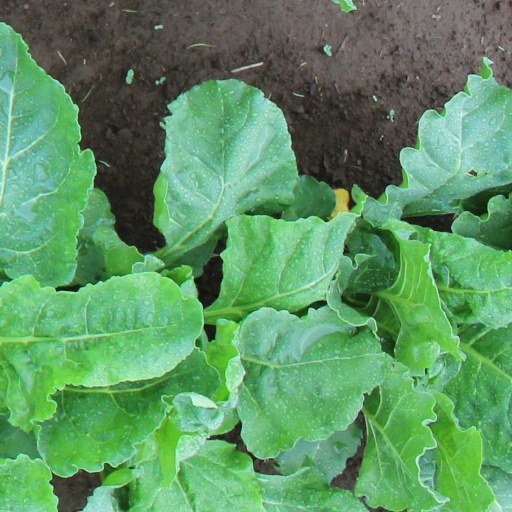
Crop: sugar beet